1986 Serbian parliamentary election

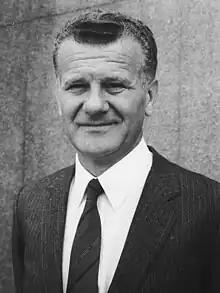
Ivan Stambolić was the head of the League of Communists of Serbia until May 1986

After the World War II, the Communist Party consolidated power in Yugoslavia. Each constituent republic had its own branch of the party, with Serbia having the Communist Party of Serbia, which was renamed to League of Communists of Serbia (SKS) in 1952. Branislav Ikonić was elected prime minister of Serbia in May 1982.